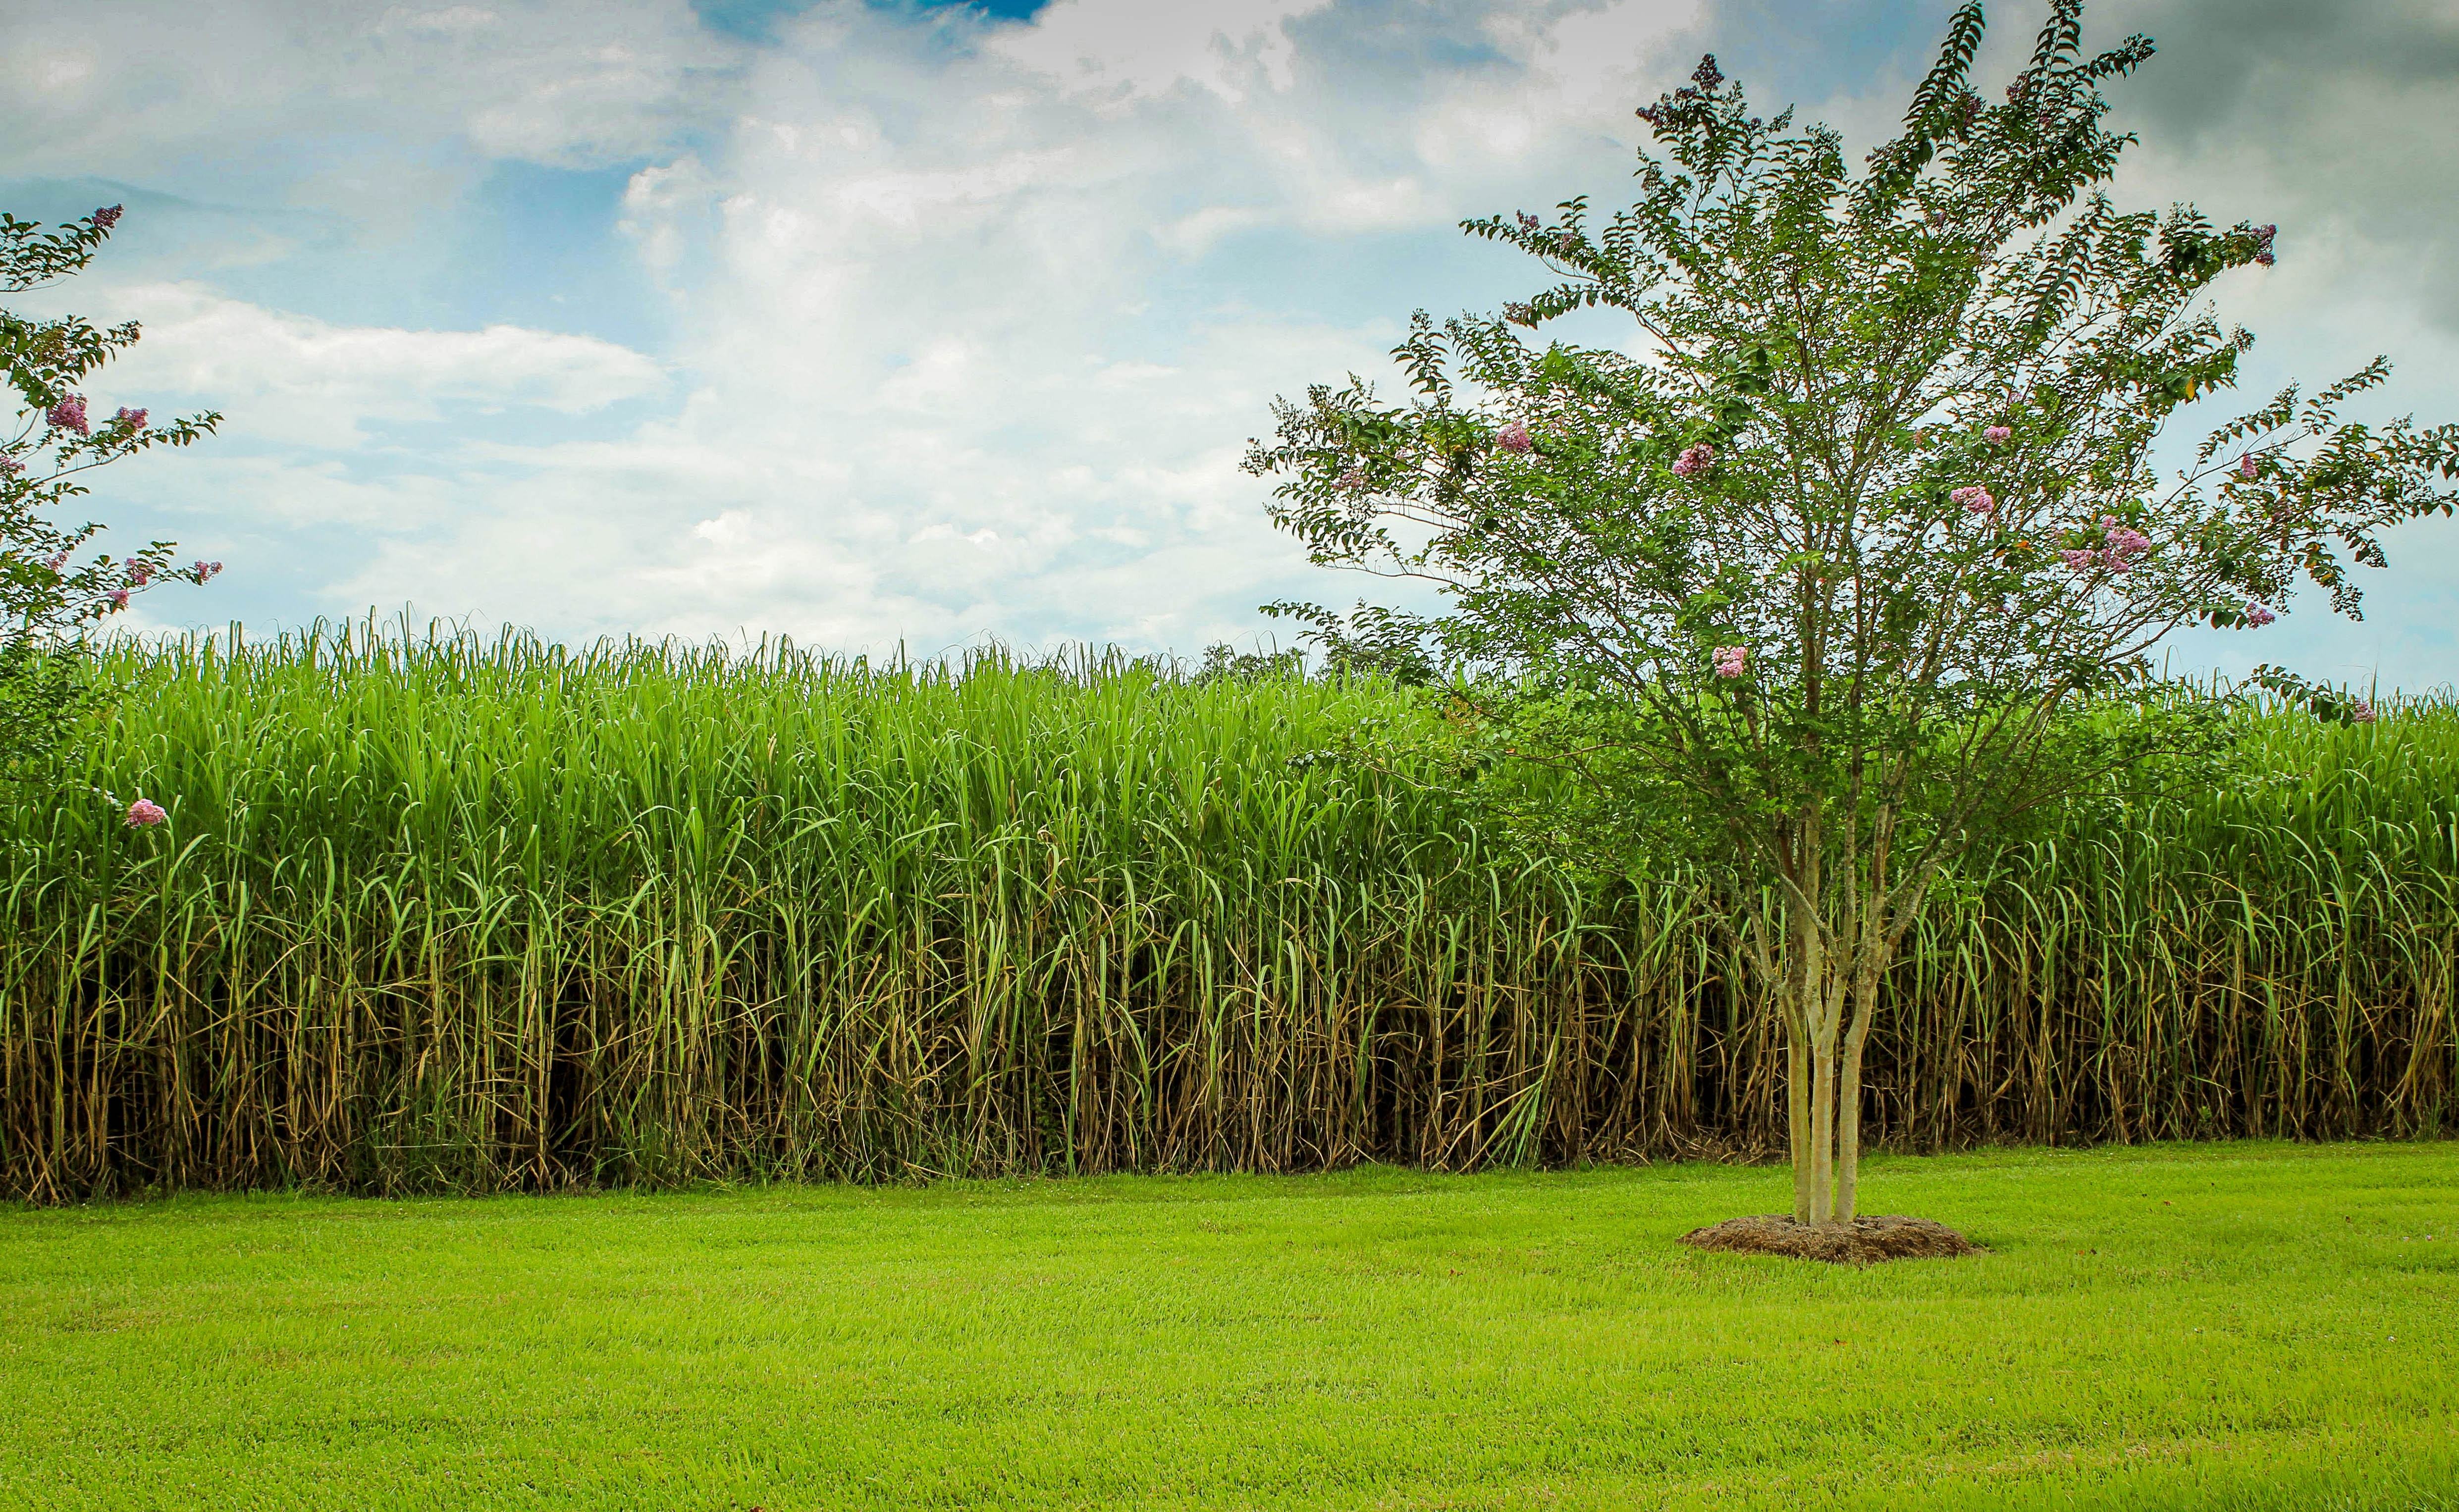
landscape, tree, nature, grass, plant, sky, field, lawn, meadow, prairie, sweet, sunlight, flower, green, crop, pasture, botany, agriculture, plain, farmland, sugar, grassland, shrub, wetland, plantation, habitat, ecosystem, rural area, paddy field, natural environment, grass family, woody plant, arecales, sugarcane, sugarcane plantation, cane field, raw sugar